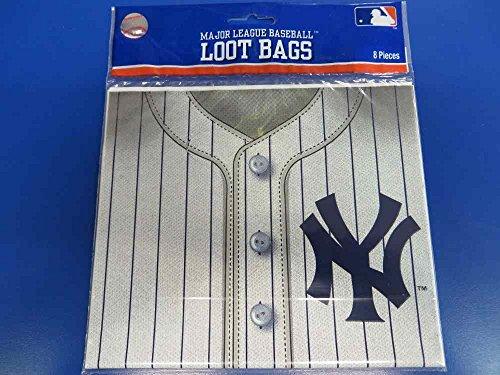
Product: "New York Yankees Major League Baseball Collection" Loot Bags, Party Favor
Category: Toys & Games | Party Supplies | Party Favors
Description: Matches our other items in the "new York Yankees major League baseball" Collection.
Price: $5.23
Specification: ProductDimensions:7.3x6.6x0.3inches|ItemWeight:1.28ounces|ShippingWeight:1.28ounces(Viewshippingratesandpolicies)|DomesticShipping:ItemcanbeshippedwithinU.S.|InternationalShipping:ThisitemcanbeshippedtoselectcountriesoutsideoftheU.S.LearnMore|ASIN:B00BU2GELQ|Itemmodelnumber:379374|Manufacturerrecommendedage:4-12years